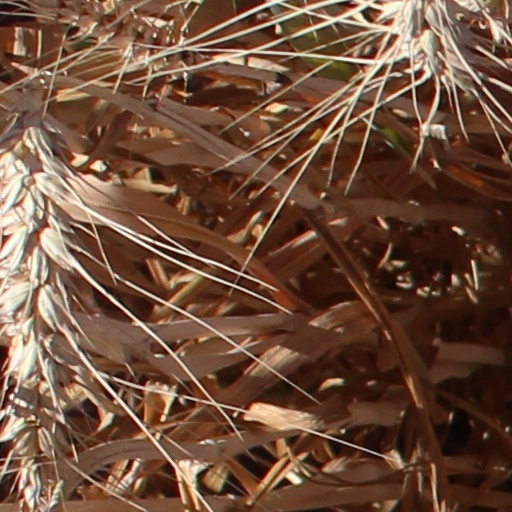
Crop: wheat